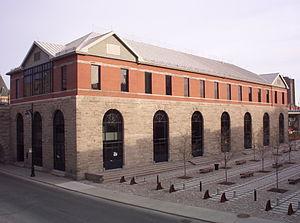
Le Cirque Éloize est une compagnie montréalaise de cirque contemporain fondée en 1993 par Daniel Cyr, Claudette Morin et Jeannot Painchaud.
La gare Dalhousie ou gare du Pacifique est une ancienne gare ferroviaire du Canadien Pacifique située à Montréal.